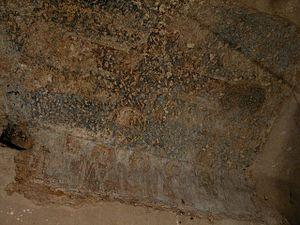
Photographie - avant restauration - de la fresque des quarante martyrs de Sébaste située dans la catacombe de Santa Lucia à Siracuse. Italiano: Fotografia precendete al restauro dei resti di affreschi (secc. VIII-IX) con i Quaranta Martiri di Sebaste, di una cappella bizantina nelle catacombe di Santa Lucia a Siracusa.
La fresque des Quarante martyrs qui retrace l'histoire des Quarante martyrs de Sébaste, est située dans l'oratoire A de la catacombe de Santa Lucia de Syracuse. Elle a été retrouvée par l'archéologue Paolo Orsi dans un état de conservation très largement dégradé. Les travaux de restauration menés en 2006 ont permis de retrouver l'histoire racontée, l'éclat des couleurs d'origine et certaines caractéristiques depuis longtemps effacées.